Fedor Jeftichew

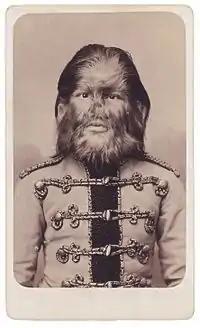
A portrait of Jeftichew

Fedor Adrianovich Jeftichew ("Fyodor Yevtishchev", 1868 – January 31, 1904), better known as Jo-Jo the Dog-Faced Boy (later "Jo-Jo the Dog-Faced Man"), was a famous Russian sideshow performer who toured Europe with his father, the ‘Wild Man from the Kostroma Forest’, in 1873 and was brought to the United States of America in 1884 by P.T. Barnum.